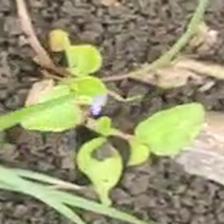
Weed species: Kena_(Commplina_benghalensio)